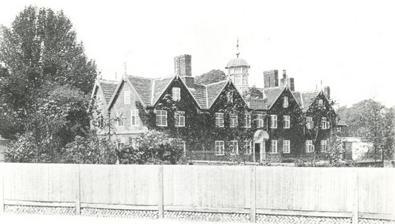
Building: Hawthorn Hall
Country: United Kingdom
Year built: 1610
Wlimslow, Cheshire, England Hawthorn Hall c.1900 Hawthorn Hall is a former country house in Hall Road, Wilmslow , Cheshire , England.  It originated in about 1610 as a timber-framed yeoman house for John Chavman of mnc .  It was improved and encased in brick for John Leigh in 1698. Its use changed in the 19th century, and in 1835 it opened as a homeless shelter school. During the 1960s the house served as a private residence. The building has since been used as offices. It is constructed in plum-coloured brick, with a Kerridge stone-slate roof, a stone ridge, and three brick chimneys. Parts of the timber-framing can still be seen in the roof gables , and in an internal wall. The plan consists of a long rectangle.  The house is in 2½ storeys, and has a near-symmetrical north front.  There are four gables with bargeboards and mace finials .  Each gable contains a pair of wooden mullioned and transomed windows.  In the centre is a doorway, flanked by plain pilasters , and surmounted by a segmental hood framing a cartouche containing the date 1698.  At the top of the hall, above the door, is a small balustrade , behind which is a half- glazed lantern with a cupola and a weathervane .  The south front is similar to the north front, although the door is not central.  This door is flanked by fluted pilasters, and surmounted by a plaque with a lion rampant .  The east front has two gables. The architectural historian Nikolaus Pevsner comments that the house is "good to look at, though conservative for its date". The house, together with parts of the garden walls, is recorded in the National Heritage List for England as a designated Grade II* listed building . See also Cheshire portal Grade II* listed buildings in Cheshire East Listed buildings in Wilmslow References